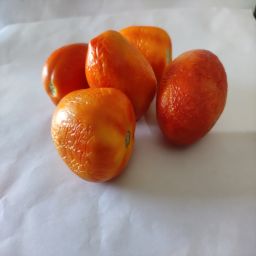
Crop: Tomato
Quality: Old